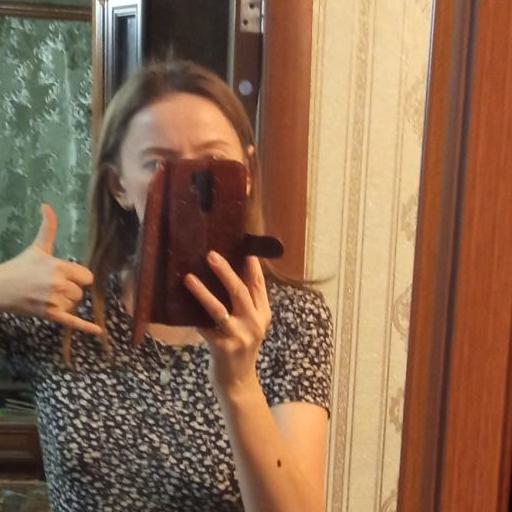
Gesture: no_gesture